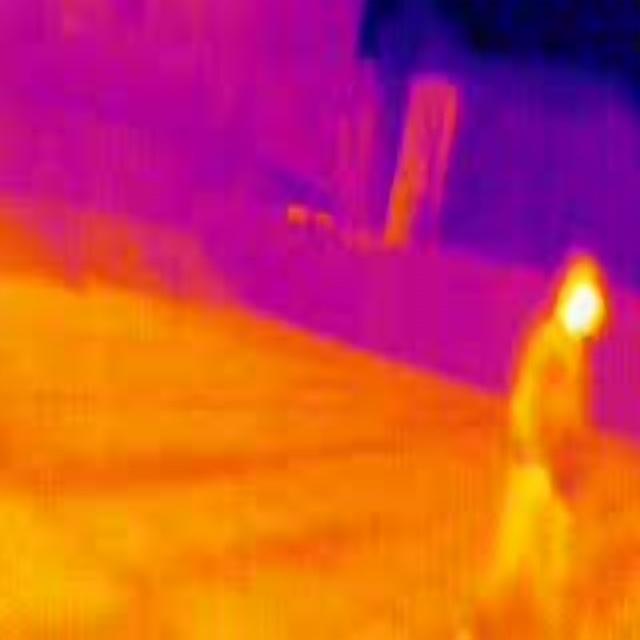
Detected objects:
label: person